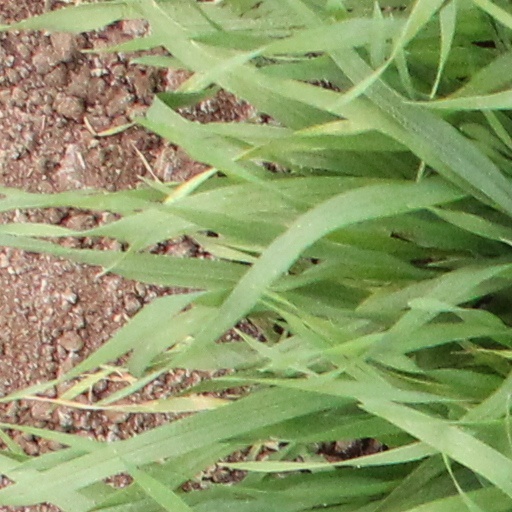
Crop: wheat